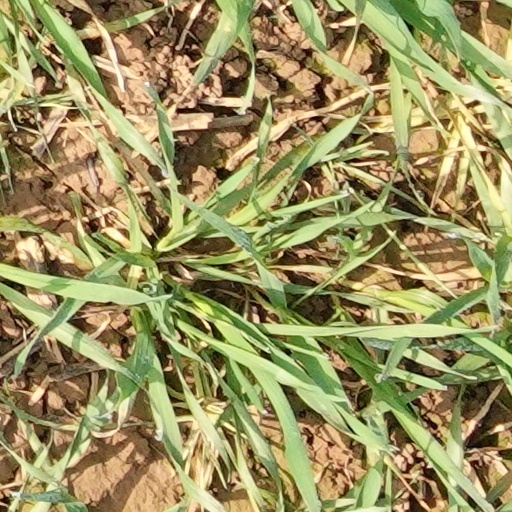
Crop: wheat